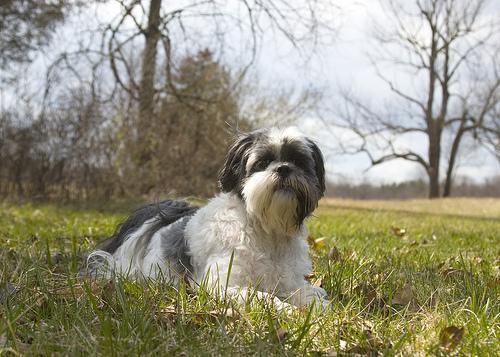
Lhasa